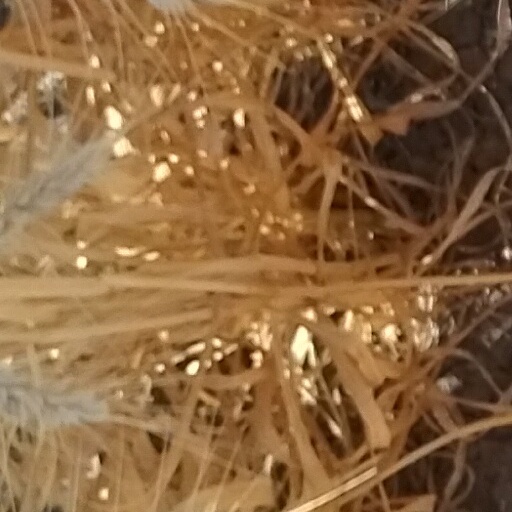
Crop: wheat